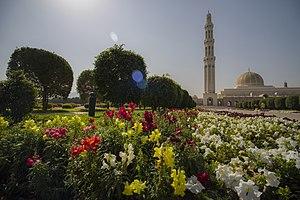
La Grande Mosquée du Sultan Qaboos, située à l'ouest de Mascate, près de Bawshar, est la principale mosquée d'Oman. Financée et commandée par le sultan Qabus ibn Said, elle a été commencée en 1995 et inaugurée le 4 mai 20011. Elle est particulièrement connue pour avoir le plus grand tapis fait main d'une seule pièce (70 x 60 mètres) et le plus grand chandelier du monde, serti d'or 24 carats. Español: La Gran Mezquita del Sultán Qaboos es la mezquita más importante del Sultanato de Omán. 中文: 苏丹卡布斯大清真寺（Sultan Qaboos Grand Mosque是阿曼的主清真寺。 Suomi: Sulttaani Qaboosin suurmoskeija on moskeijakompleksi Omanissa. Sitä alettiin rakentamaan vuonna 1995 Masqatin ja Seebin välisen päätien varrelle. Työt valmistuivat 2001. Moskeijakompleksiin kuuluvat muun muassa päärukoussali, naisten rukoussali ja kirjasto. Tiloihin mahtuu jopa 20 000 henkilöä. Päärukoussalissa on muun muassa kuudensadan iranilaisnaisen neljän vuoden ajan kutoma persialainen matto, joka on kooltaan 70×60 metriä. فارسی: مسجد جامع سلطان قابوس یکی از مسجدهای اصلی و مهم سلطنت عمان است. عکس از ""نمای خارجی"" معماری این مسجد در شهر مسقط در کشور عمان. Русский: Мечеть Султана Кабуса или Маскатская соборная мечеть — главная действующая мечеть Маската, Оман. Português: A Grande Mesquita do Sultão Qaboos é a mesquita mais importante do Sultanato de Omã. Norsk bokmål: Sultan Qabus-stormoskeen er hovedmoskeen i Sultanatet Oman. Den ble bygget i 2001 og ligger i hovedstaden Muskat. Den regnes som et av de viktigste byggverkene i Oman og er også blant verdens største moskéer.